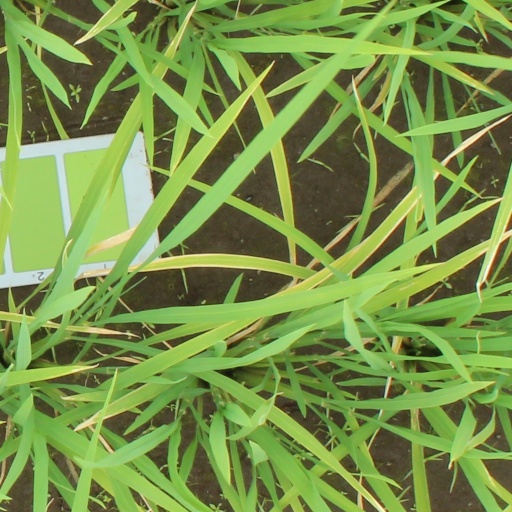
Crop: rice